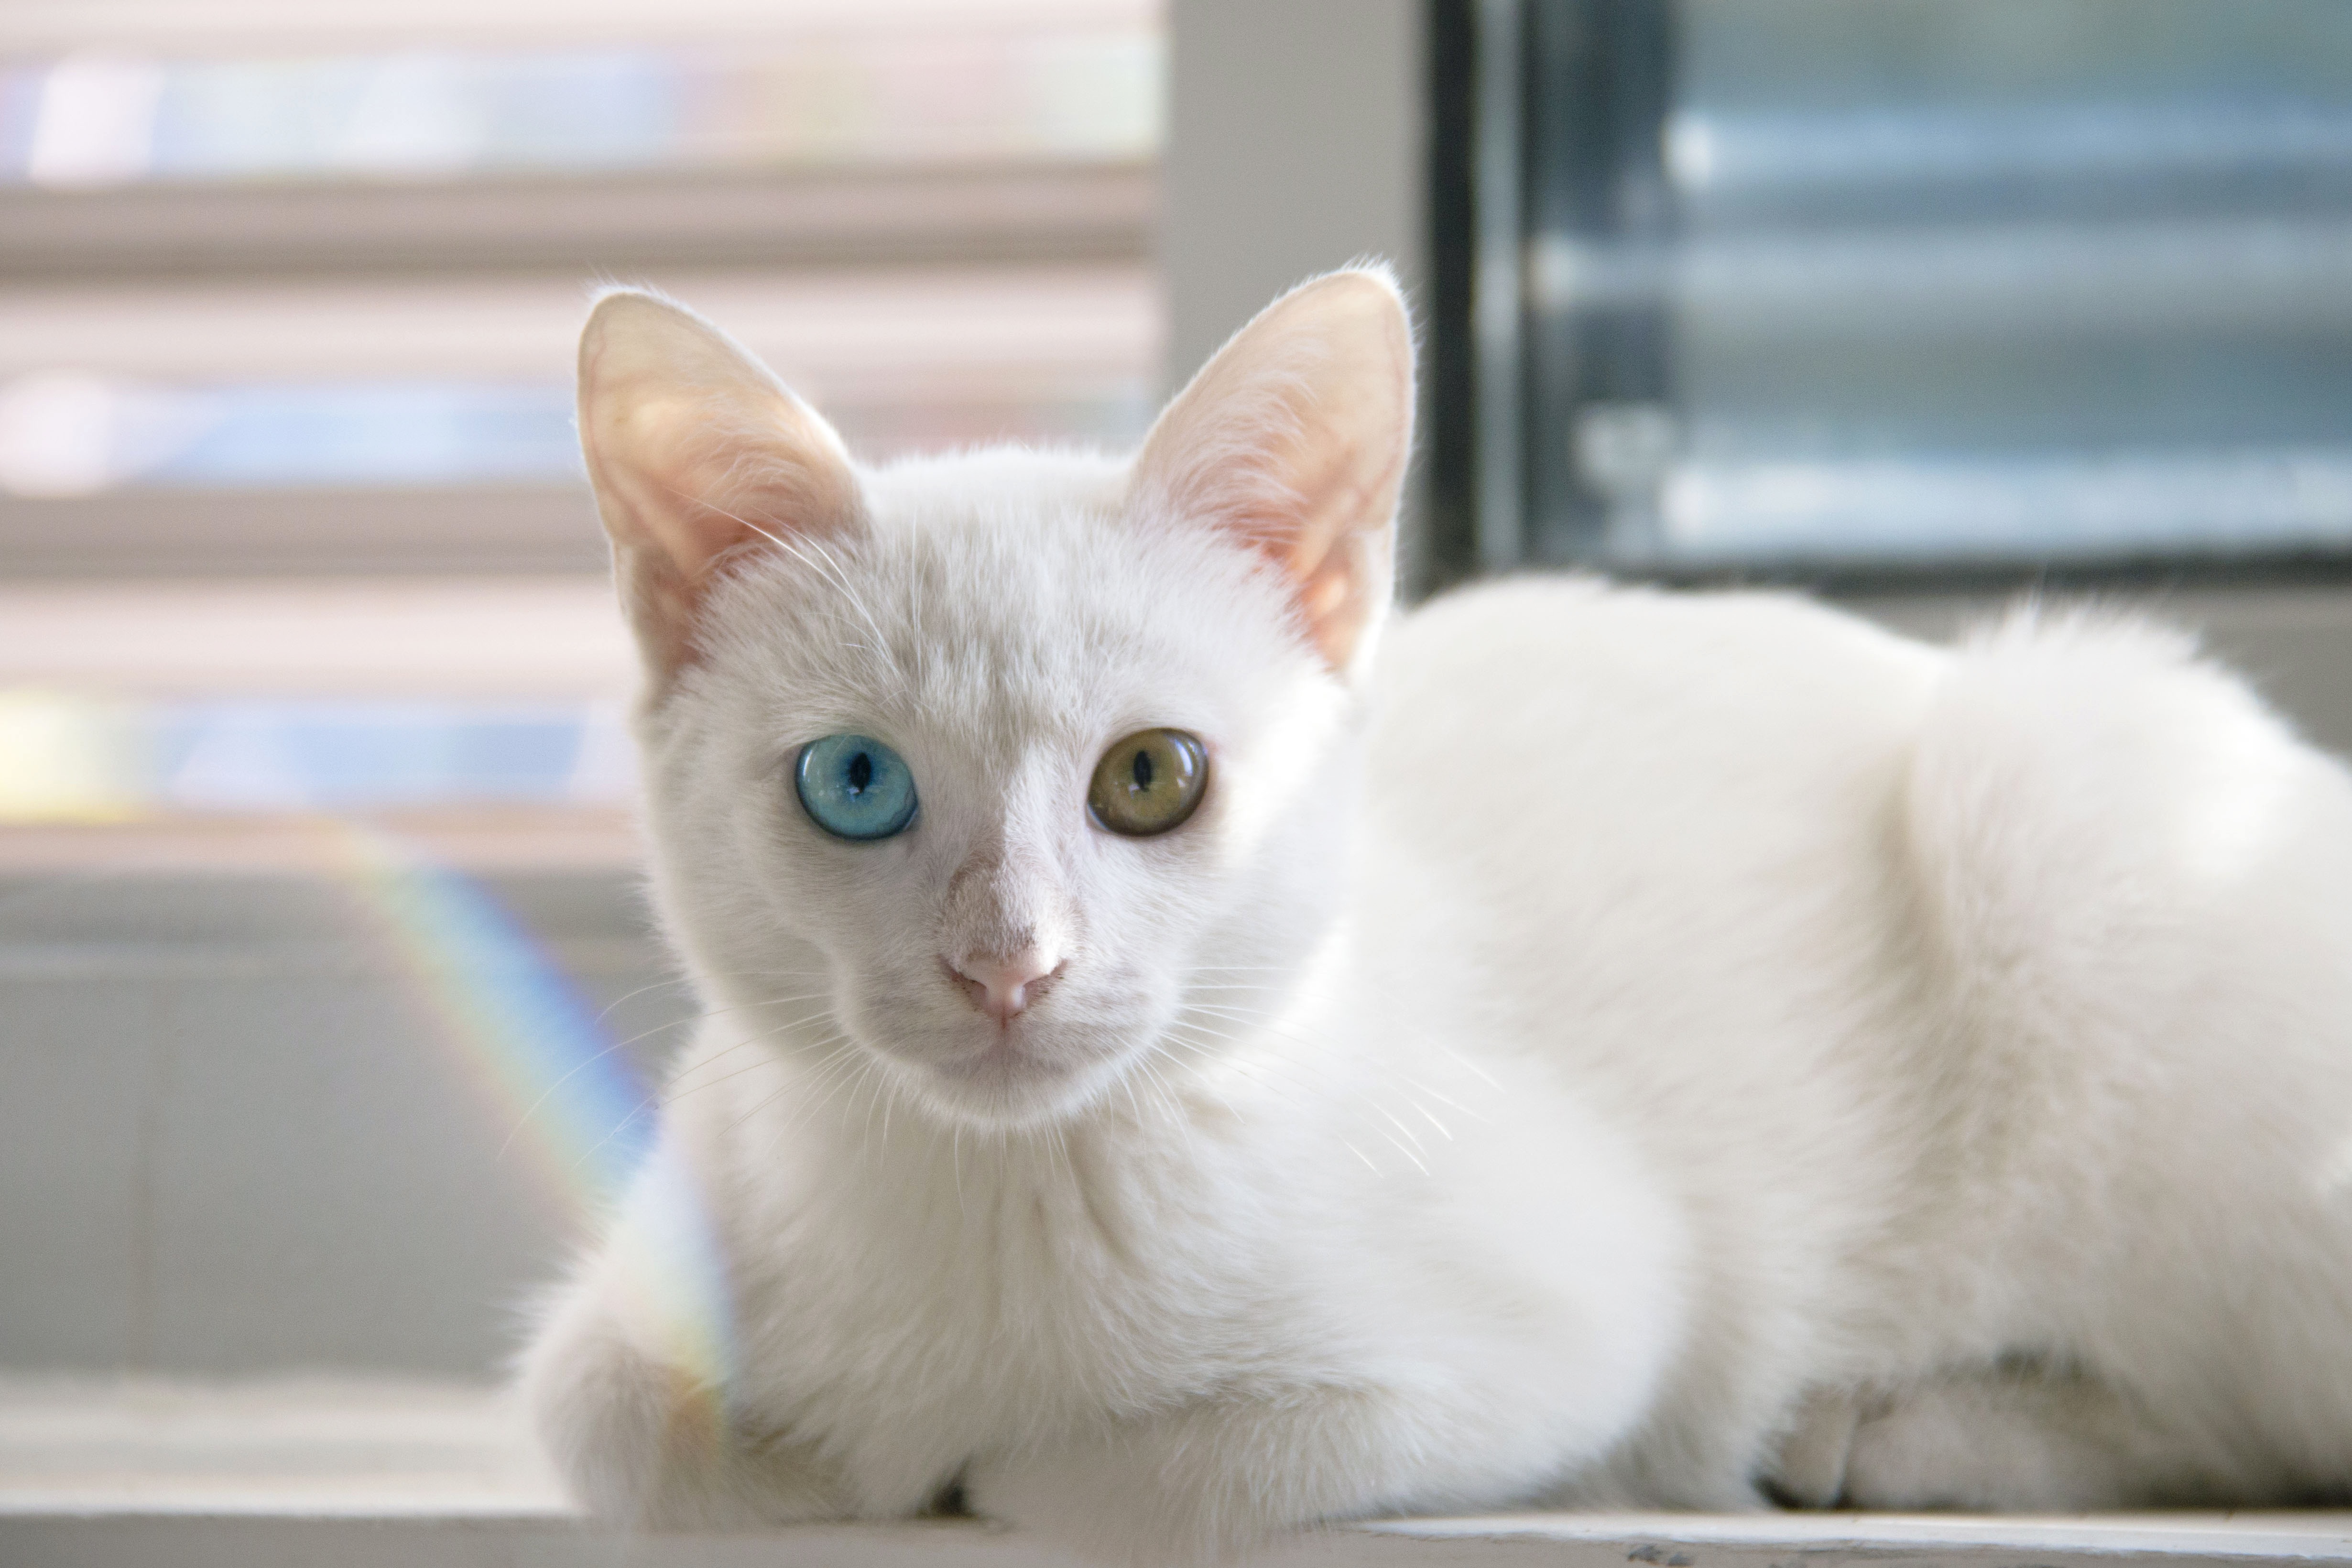
white, cute, kitten, cat, mammal, whiskers, vertebrate, javanese, thai, siamese, singapura, white cat, white fur, balinese, eye color, burmilla, small to medium sized cats, cat like mammal, carnivoran, domestic short haired cat, tonkinese, khao manee, turkish angora, persian cat, the difference is